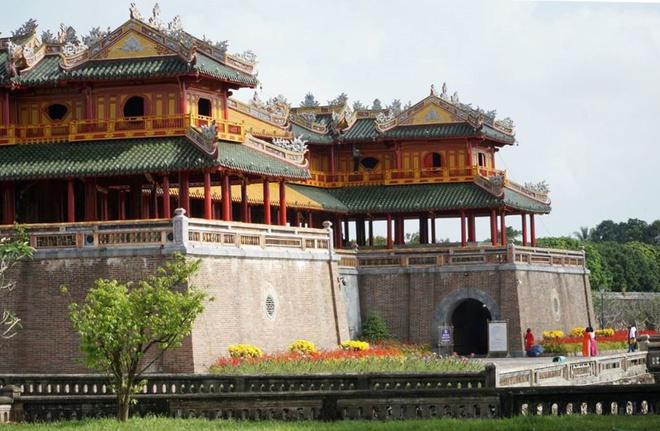
có một cái toà thành cổ xuất hiện trong khung hình này